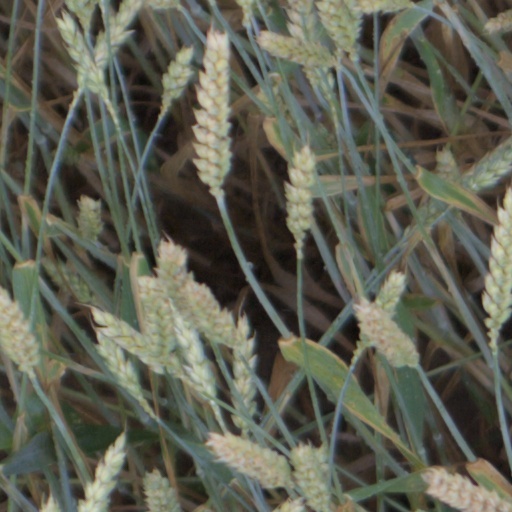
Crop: wheat